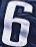
Number: 6